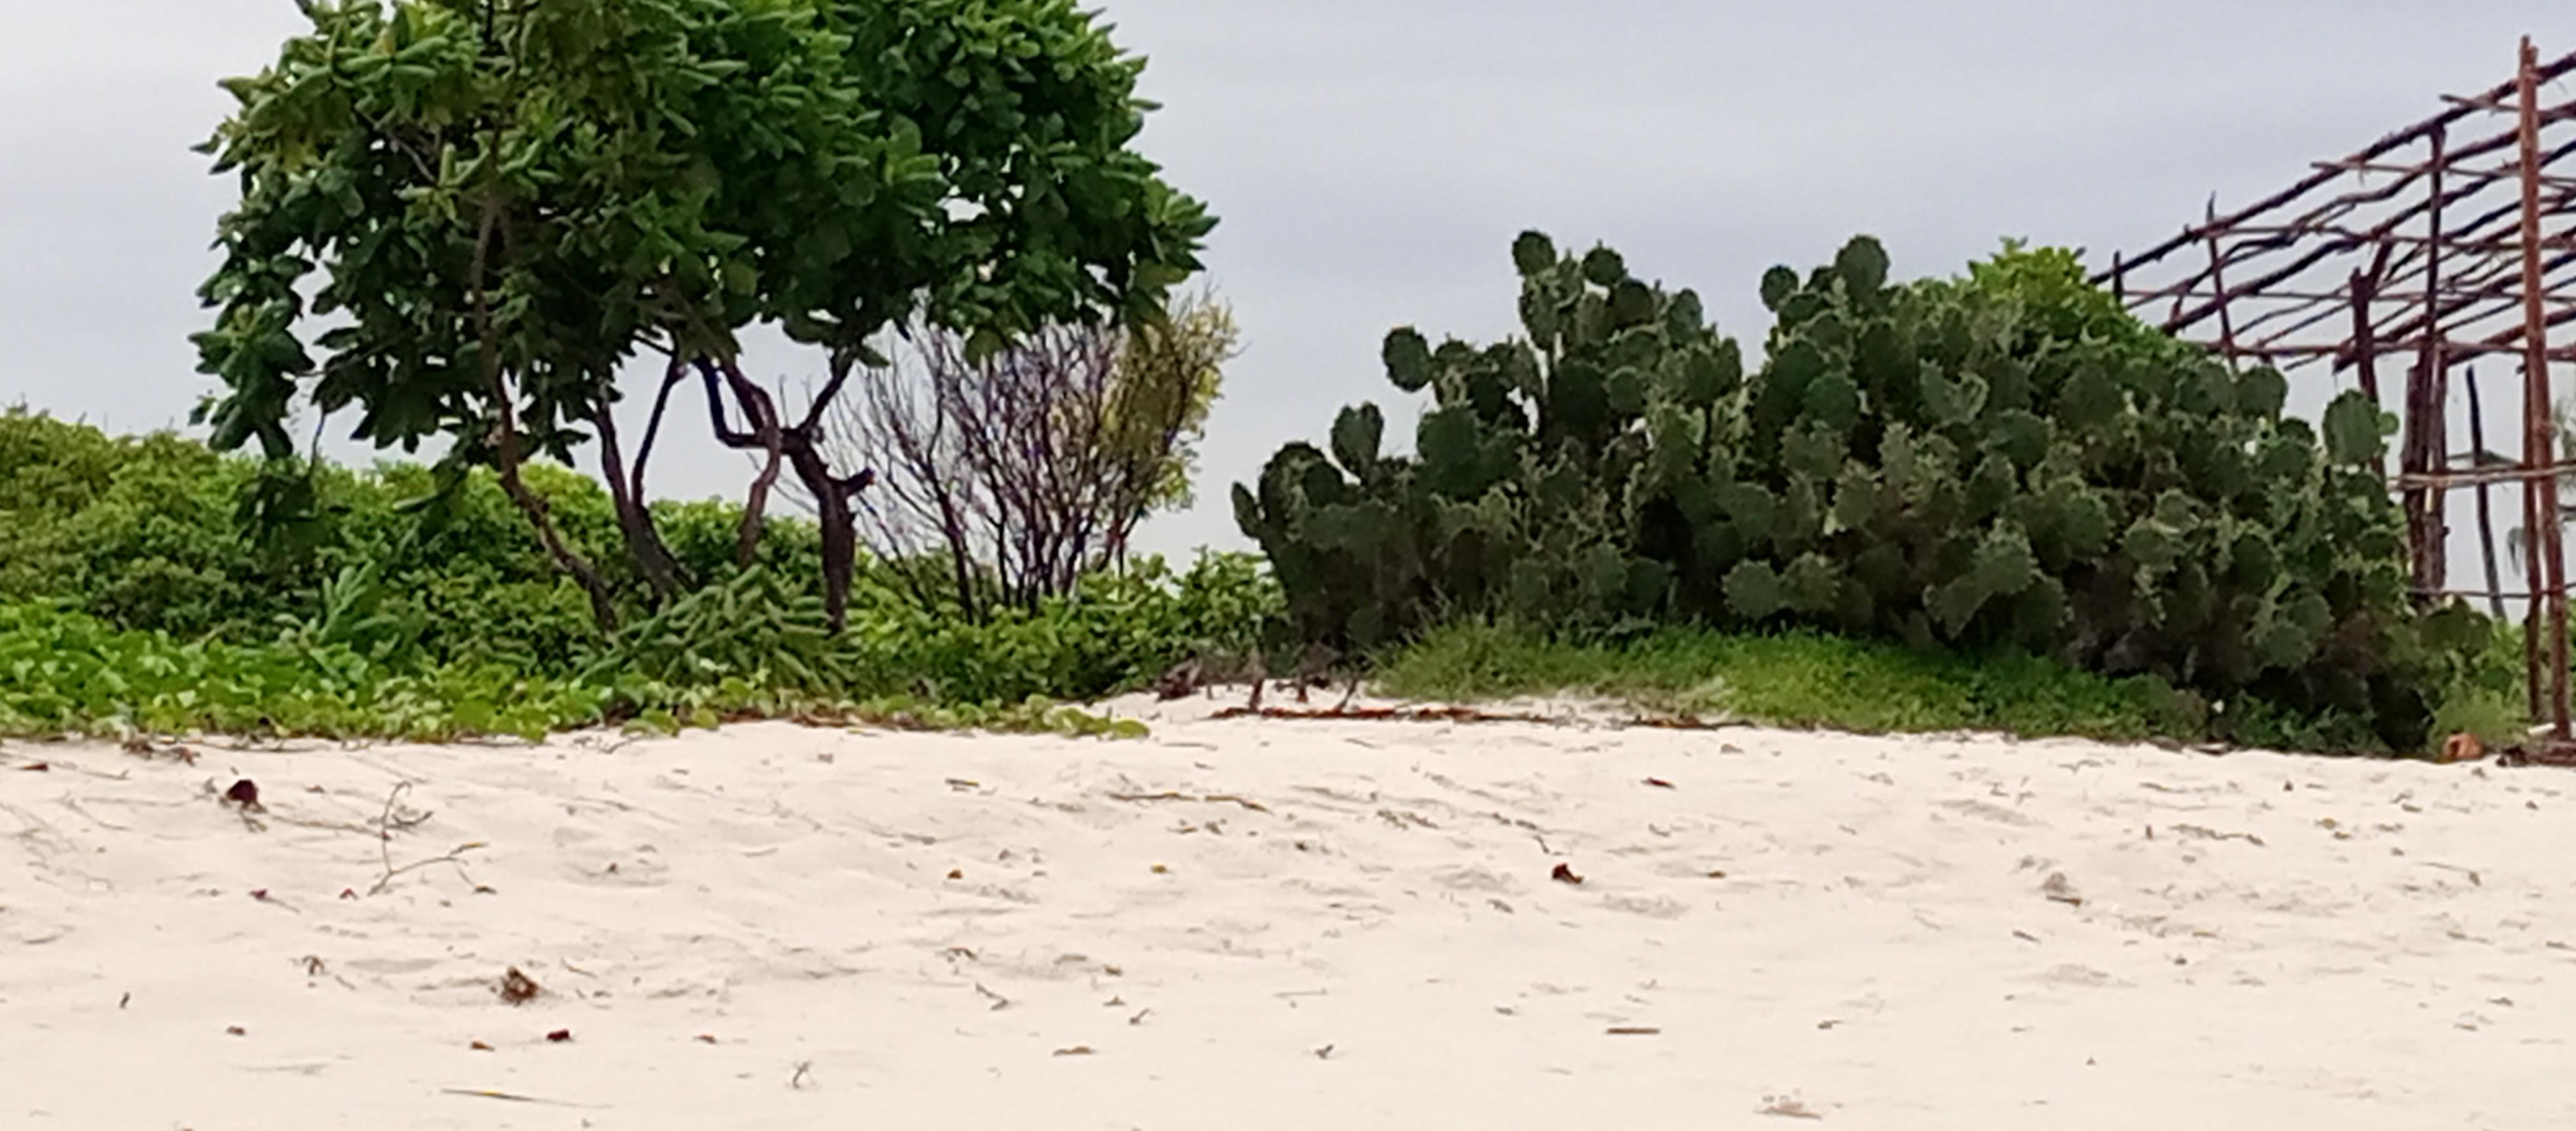
Huu ni ufukwe wa bahari. Una michanga mingi sana. Nyuma yake mna kokote zenye miba na mimea mingine ya kijani.